Dollywaggon Pike

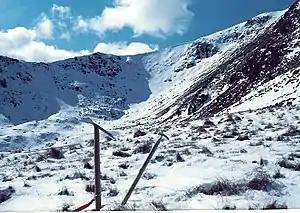
Cock Cove seen from The Tongue on Dollywaggon Pike.

Between the two coves, Dollywaggon Pike sends out a fine rocky ridge, The Tongue. This arête ascends by a series of rocky steps making straight for the summit. At the bottom of The Tongue is Spout Crag, standing above Grisedale Beck and forcing walkers to take a detour from the ridgeline.